Kew Mortuary

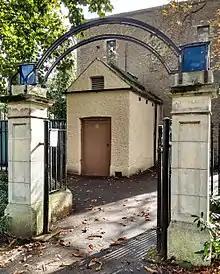
Kew Mortuary

The Kew Mortuary or Dead-House is a small, shed-like building, approximately and high, attached to the back of Caxton House, 110 Kew Green (TW9 3AR), just to the east of Kew Bridge on Greyhound Lane facing Westerley Ware. This Victorian mortuary building retains an original slate slab.